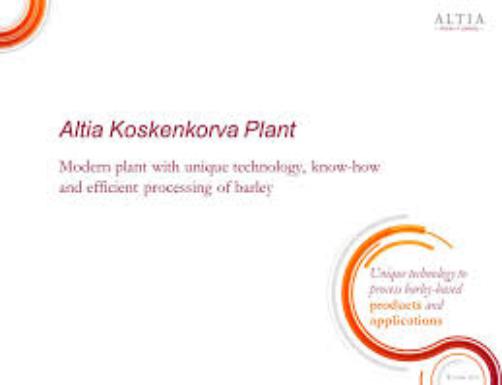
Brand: Koskenkorva
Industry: Food